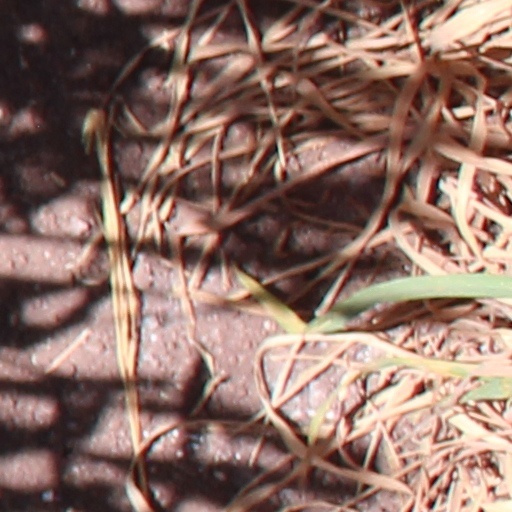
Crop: wheat